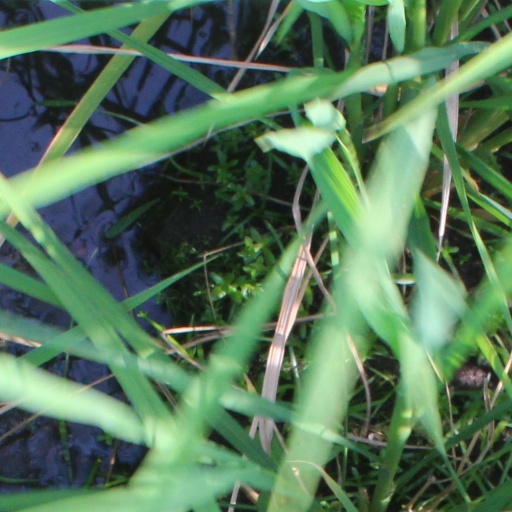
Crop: rice